Biota of Tokyo Imperial Palace

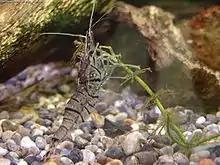
"Palaemon adspersus" in great numbers in the moat of the Palace

In the moats, "Palaemon adspersus", "Macrobrachium", nukaebi ("Paratya improvisa") and "Procambarus clarkii" were found, in many numbers except "Macrobrachium". "Procambarus clarkii" was not obtained in the Dokan Moat. In the eastern Garden, a crab, sawagani or ("Geothelphusa dehaani") was confirmed. In the moats, parasitic crustaceans were found in stone moroko, "Carassius auratus langsdorfii", "Carassius cuvieri" and in some shrimps. As land living crustaceans, 16 species of Isopoda and two species of Gammaridea were found. The most common Isopoda was Tokyo koshibiro dangomushi which is usually found in deep woods. Three species of Harpacticoida were found from the soil, indicating a stable circumstance of the Palace like woods in the mountains.